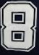
Number: 8